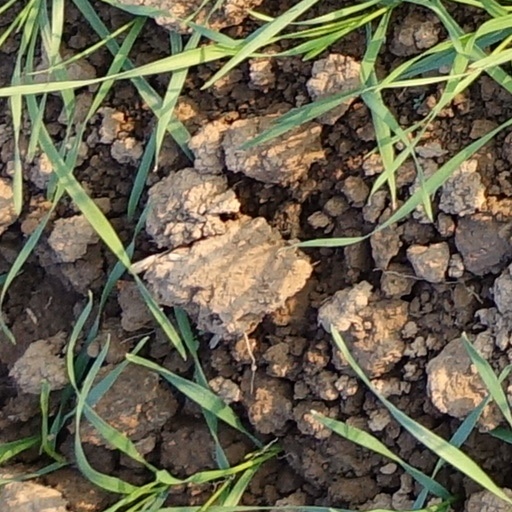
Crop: wheat